Fujinami Station (Aichi)

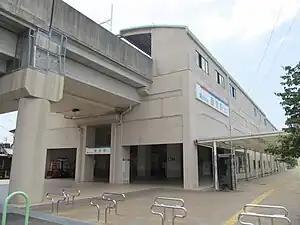
Elevated station building, August 2012

is a railway station in the city of Aisai, Aichi Prefecture, Japan, operated by Meitetsu.